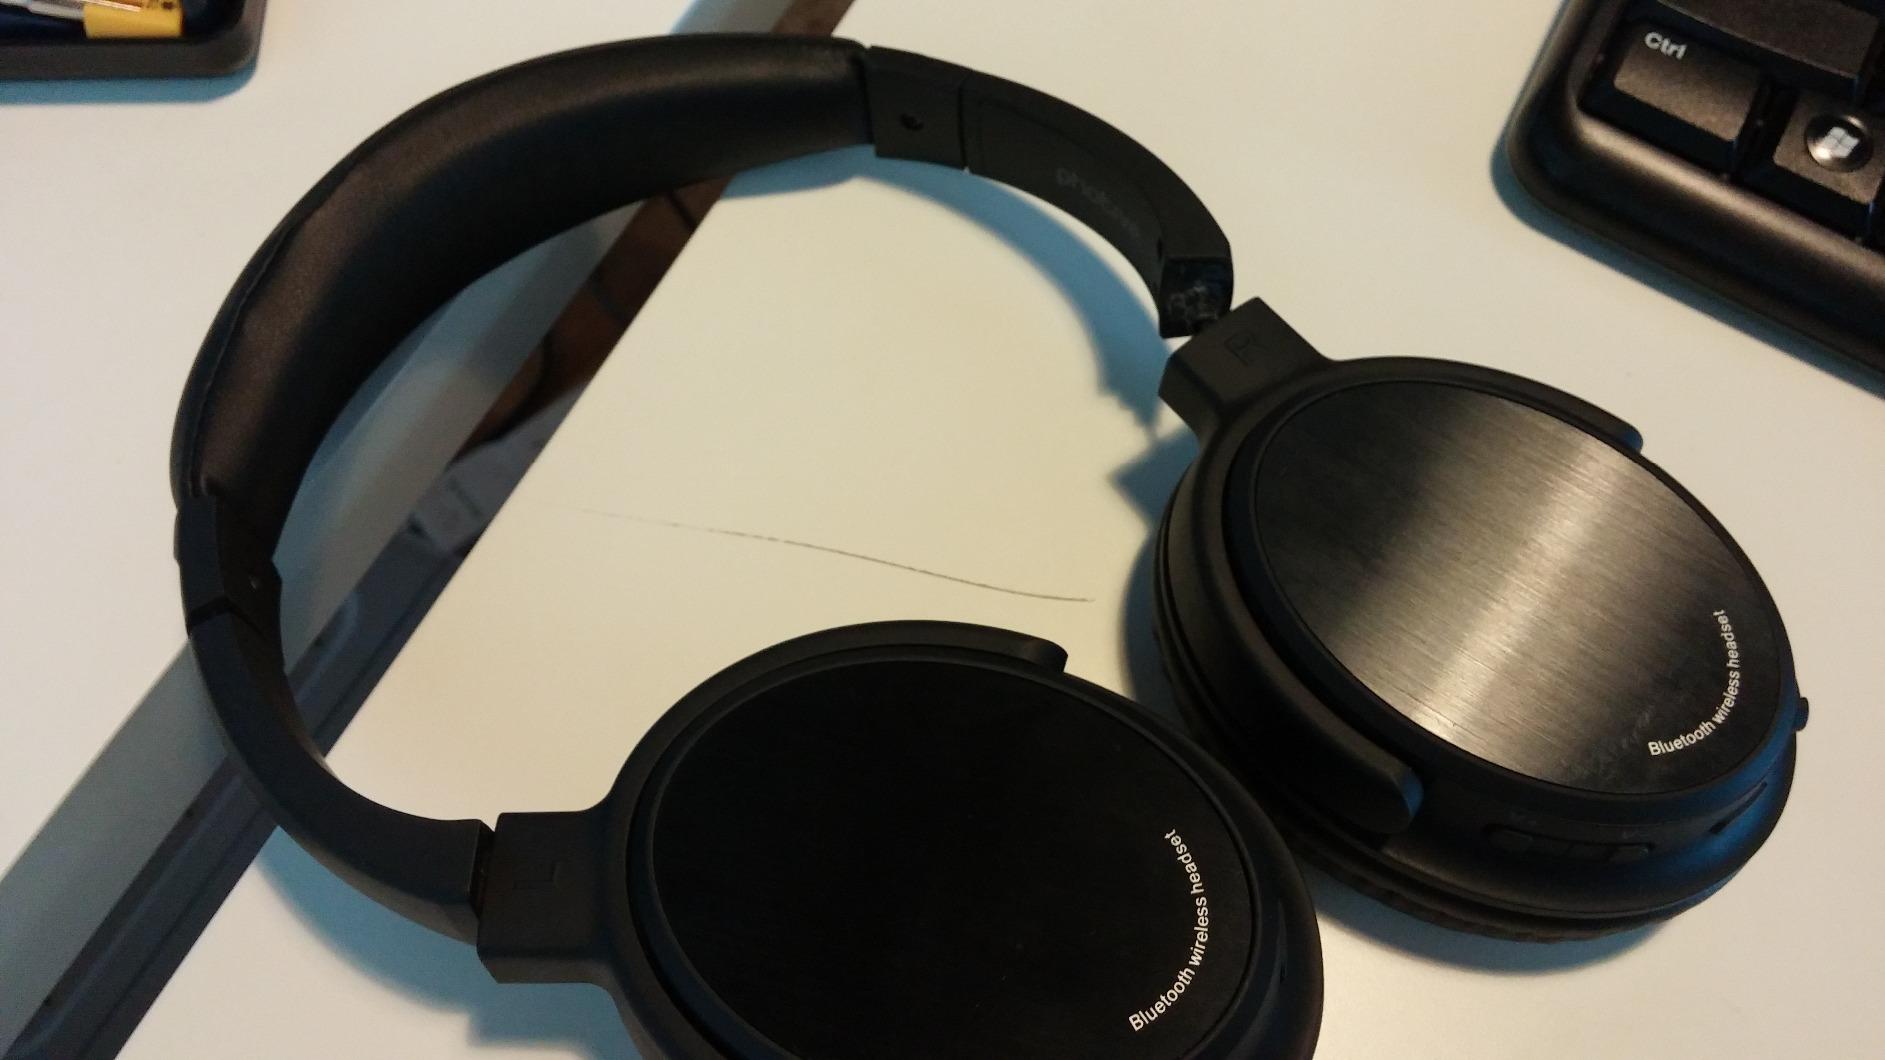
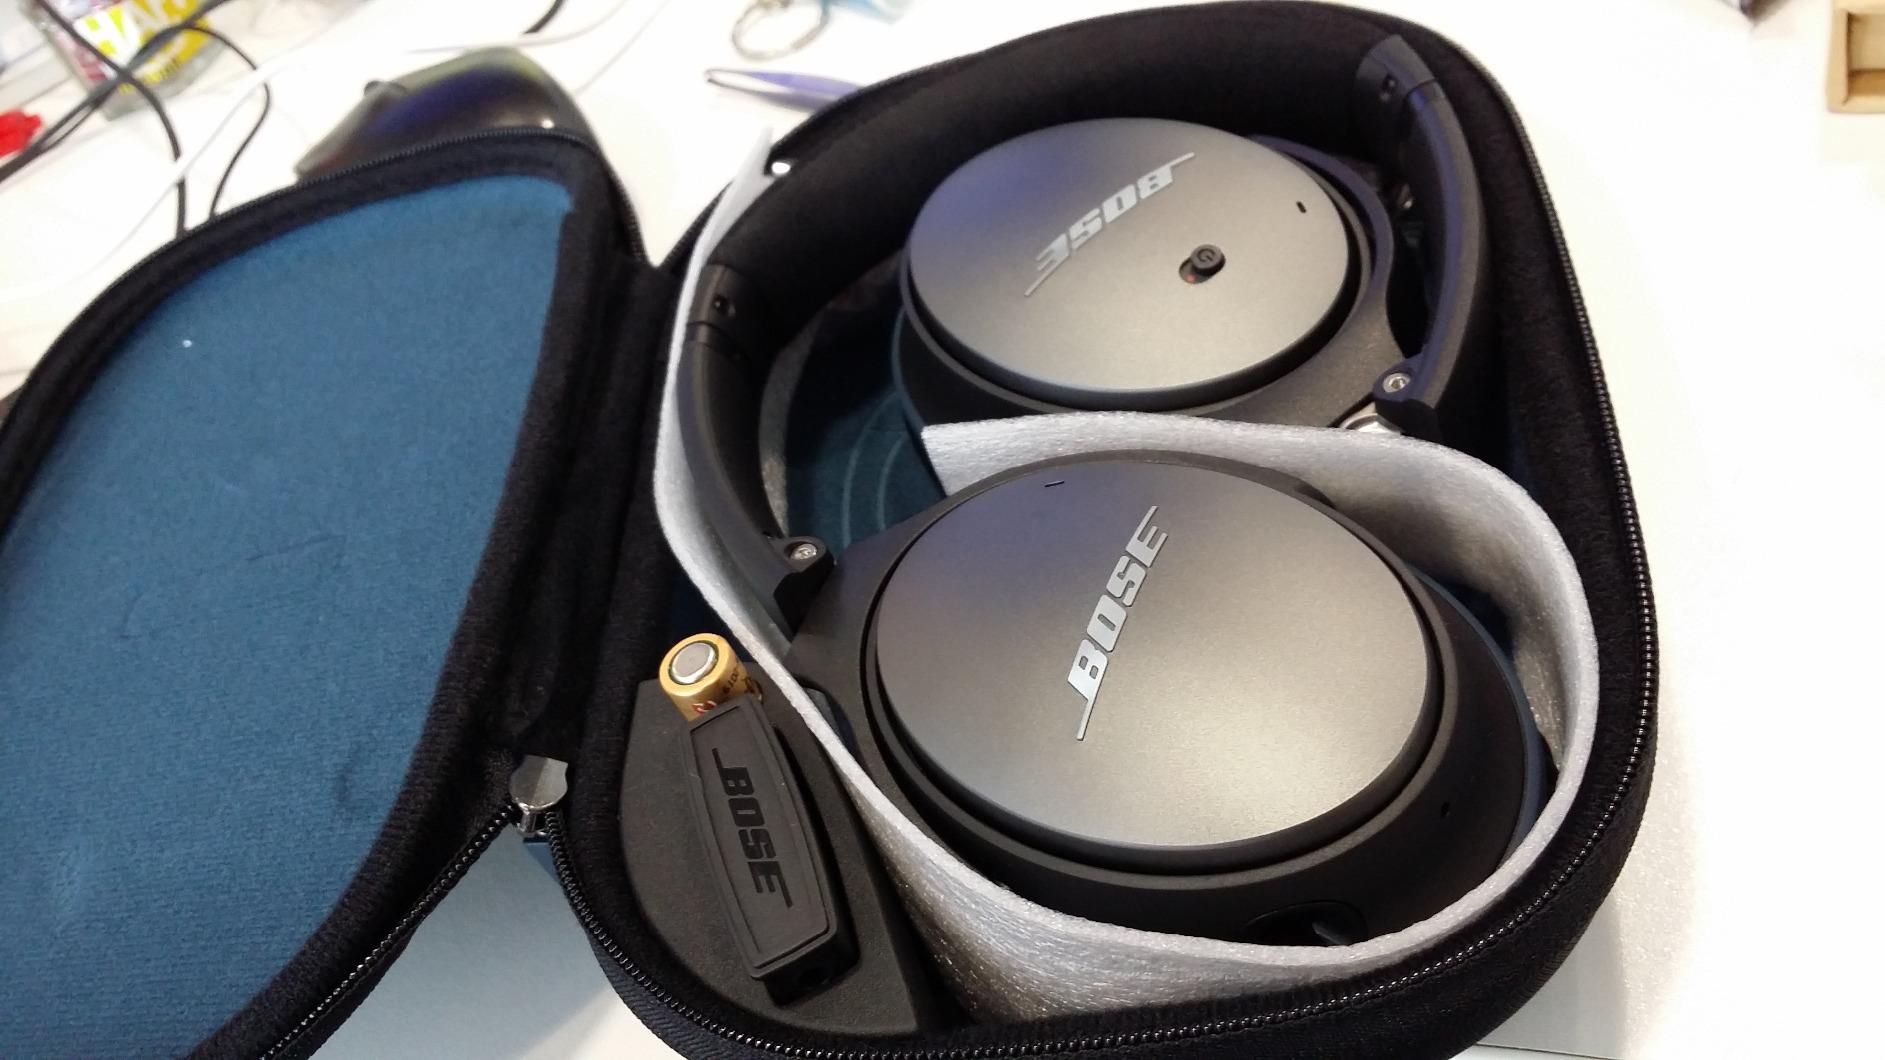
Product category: headphones
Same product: no